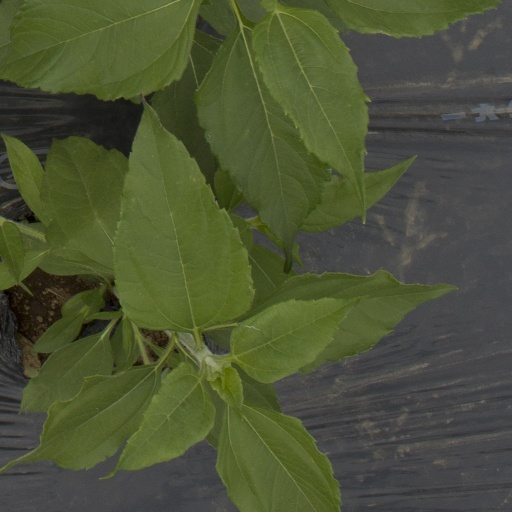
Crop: Jerusalem artichoke